Lowell, Massachusetts

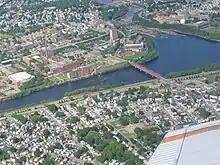
Aerial view of LeLacheur Park and the UMass-Lowell campus

Lowell is located at (42.639444, −71.314722). According to the United States Census Bureau, the city has a total area of of which is land and (5.23%) is water.